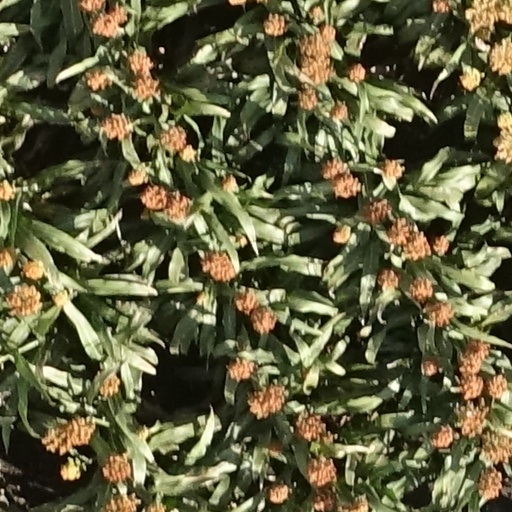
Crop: sorghum